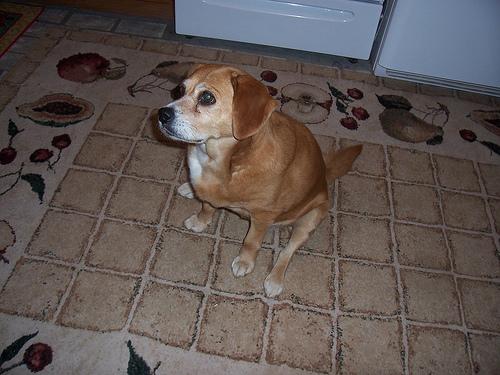
Breed: beagle